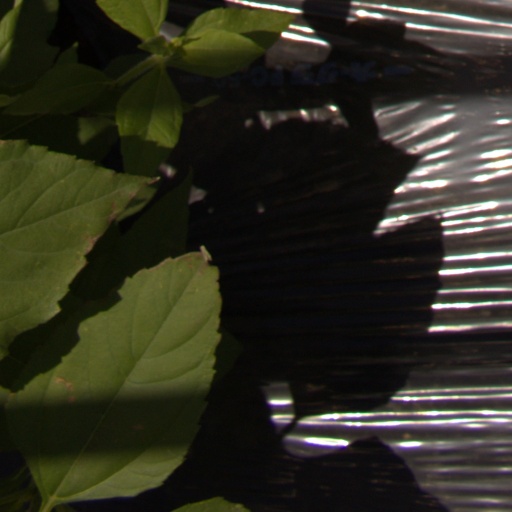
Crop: Jerusalem artichoke